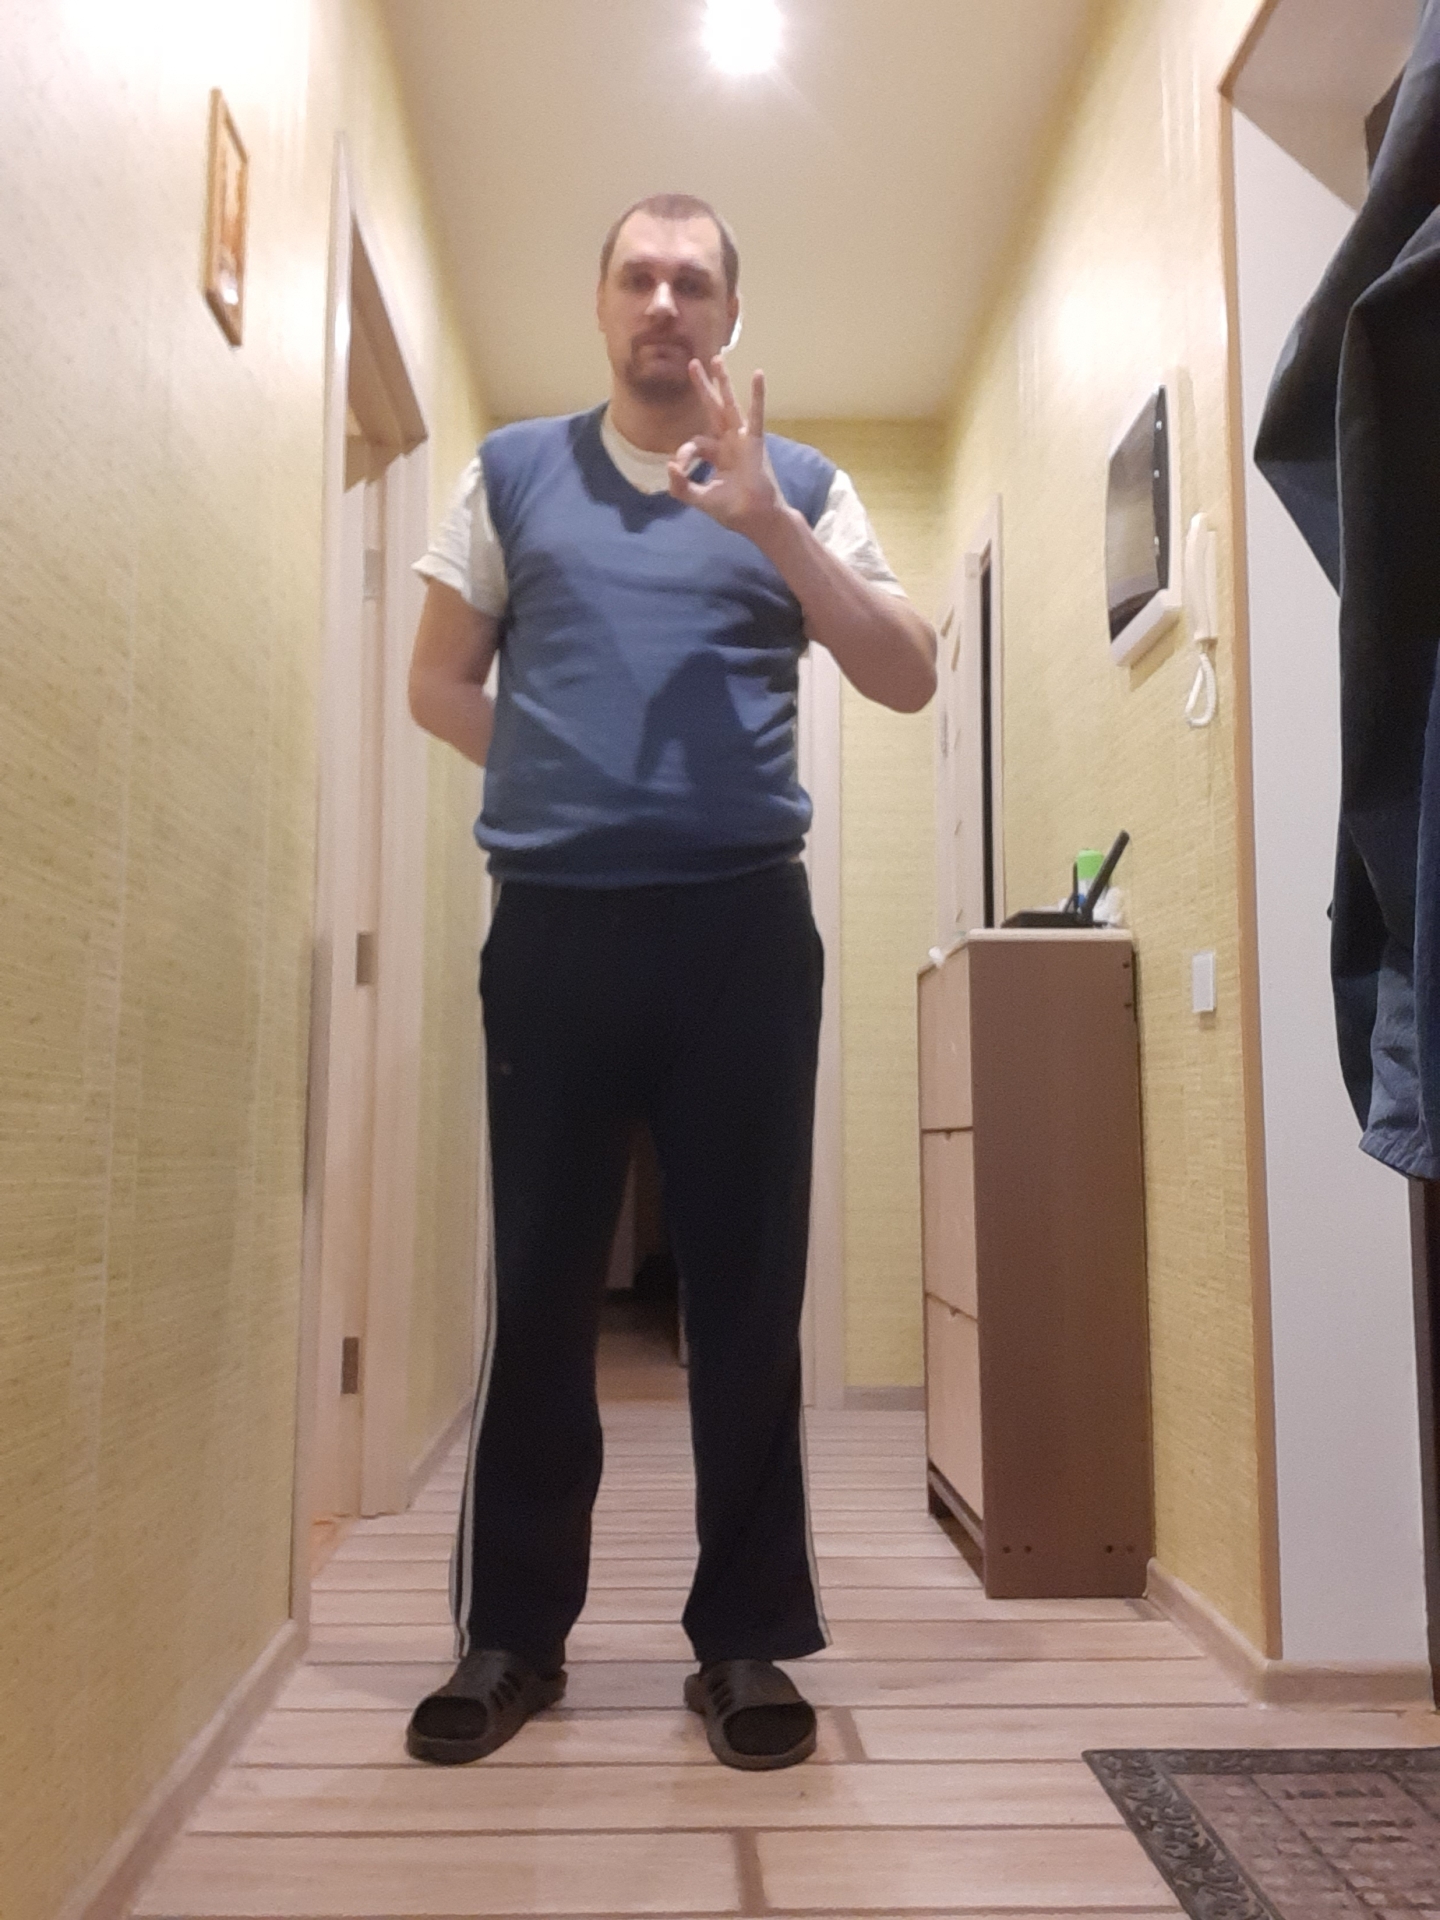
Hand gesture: ok